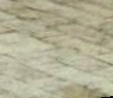
Surface type: sett